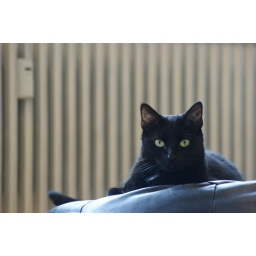
animal disputax' cat staring in the lens. Gemaakt met een alpha 350K maar met een sigma telelens tot 300 (x1.5 natuurlijk)